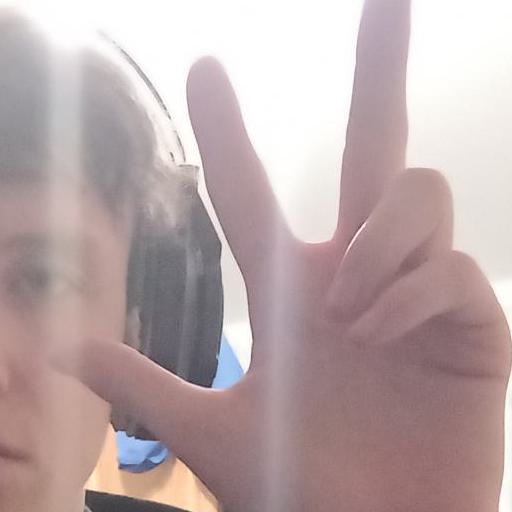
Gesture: three2